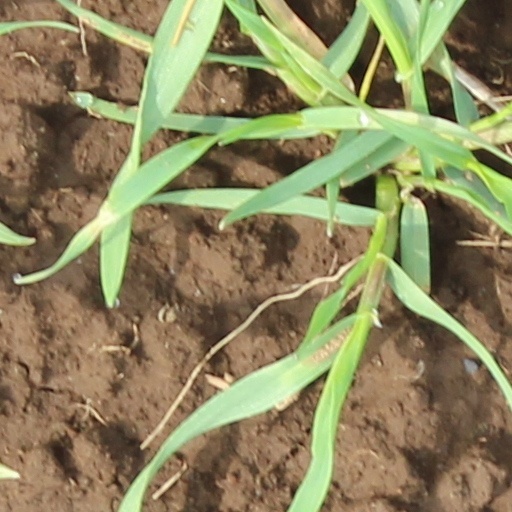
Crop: wheat